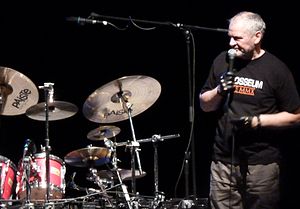
Jon Hiseman
"Phillip John ""Jon"" Hiseman var en engelsk jazzrock-trommeslager.